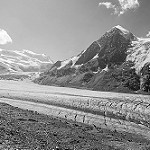
Label: B & W